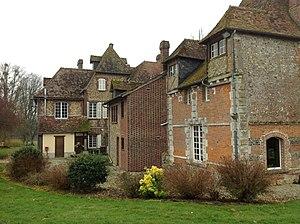
CHATEAU DE ST AUBIN SUR RISLE
Cet article recense de manière non exhaustive les châteaux, maisons fortes, manoirs, mottes castrales, situés dans le département français de l'Eure, en France.